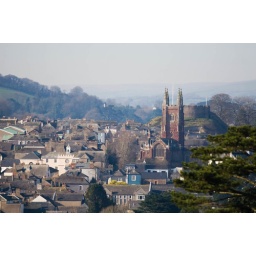
Beautiful view from the window in our house